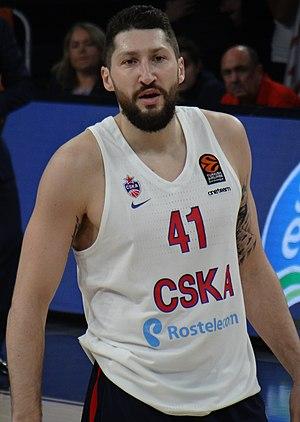
Nikita Kurbanov, né le 5 octobre 1986, à Moscou, dans la République socialiste fédérative soviétique de Russie, est un joueur russe de basket-ball. Il évolue au poste d'ailier.